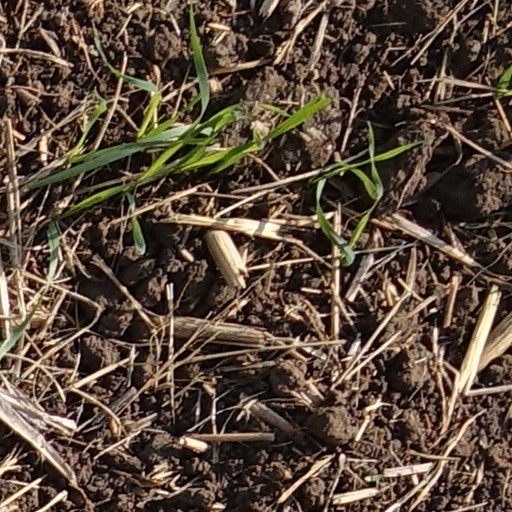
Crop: wheat